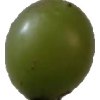
Label: grape